Screwdriver

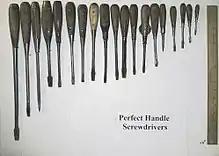
"Perfect Handle" screwdrivers

The handle and shaft of screwdrivers have changed considerably over time. The design is influenced by both purpose and manufacturing requirements. The "Perfect Pattern Handle" screwdriver was first manufactured by HD Smith & Company, which operated from 1850 to 1900. Many manufacturers adopted this handle design. At the time, the "flat bladed" screw type was prevalent and was the fastener with which they were designed to be used. Another popular design was composed of drop-forged steel with riveted wood handles.